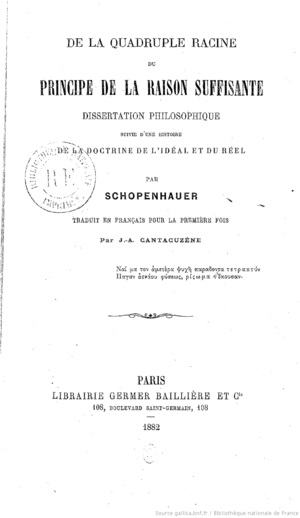
Première de couverture de La Quadruple racine du principe de raison suffisante d'Arthur Schopenhauer dans l'édition de 1882 chez Germer-Ballière.
De la quadruple racine du principe de raison suffisante est le titre de la thèse de doctorat d’Arthur Schopenhauer publiée en 1813. Le philosophe allemand en donnera une seconde édition remaniée en 1847. Schopenhauer considérait indispensable la lecture de cet ouvrage auquel il renverra toujours ses lecteurs comme le point de départ nécessaire pour une compréhension complète de tout son système. L'ouvrage se compose de 8 chapitres et 52 paragraphes.